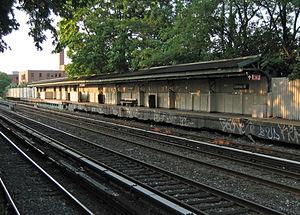
Quai de la station de l'Avenue M à la ligne de Brighton de la BMT, vue vers le nord.